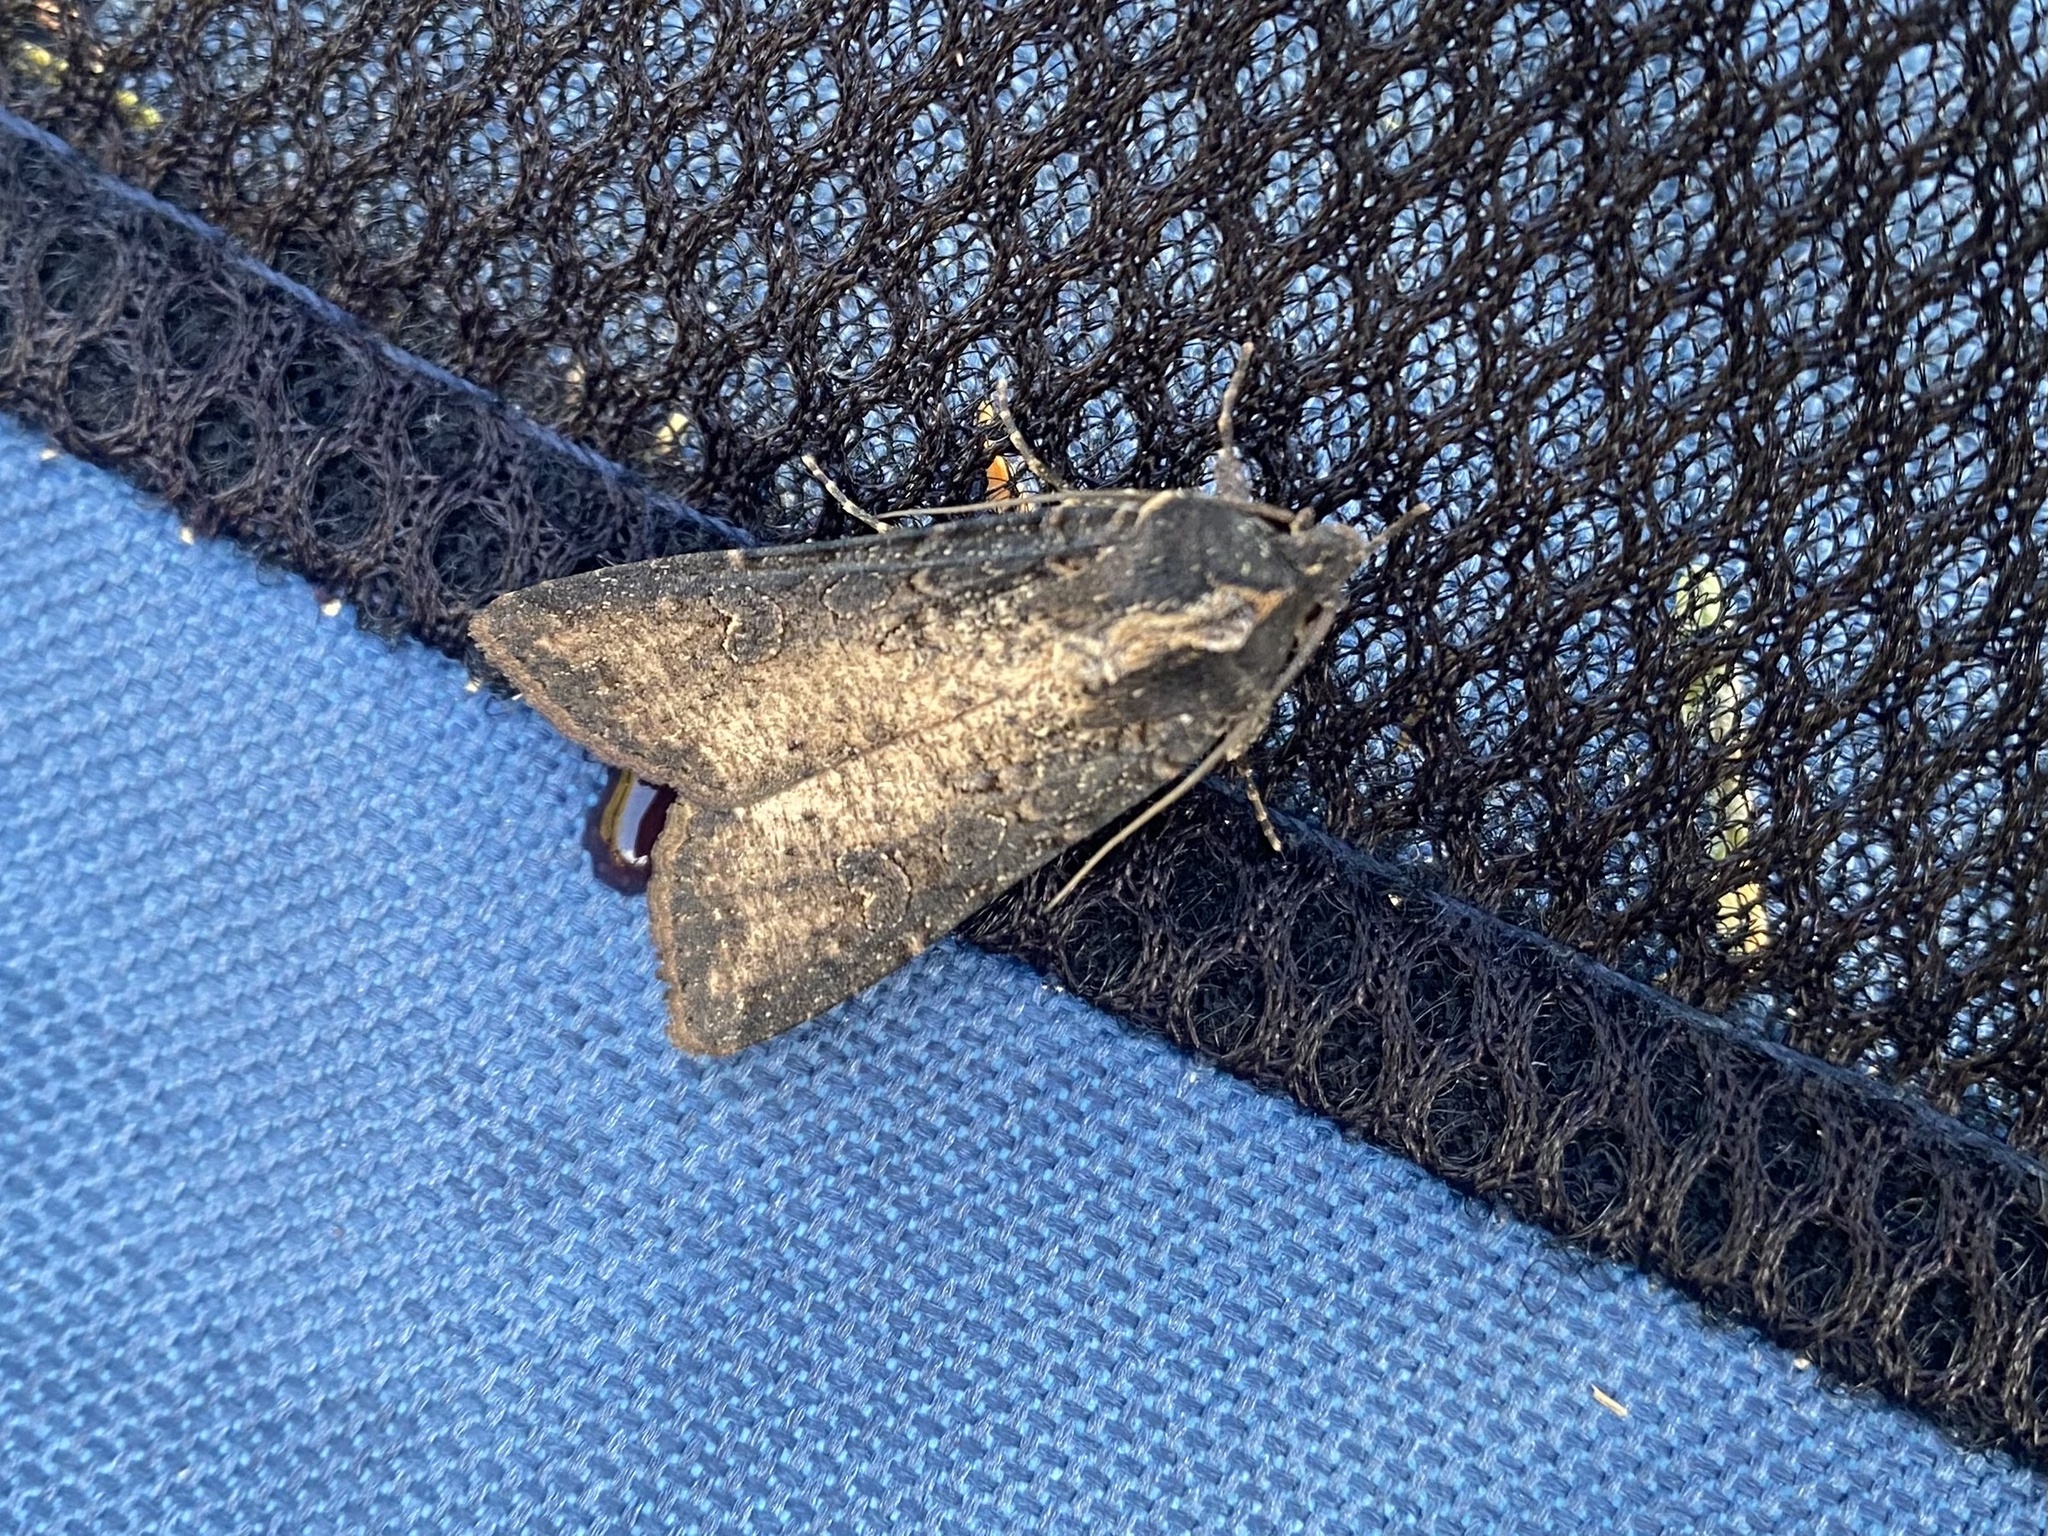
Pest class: cutworms